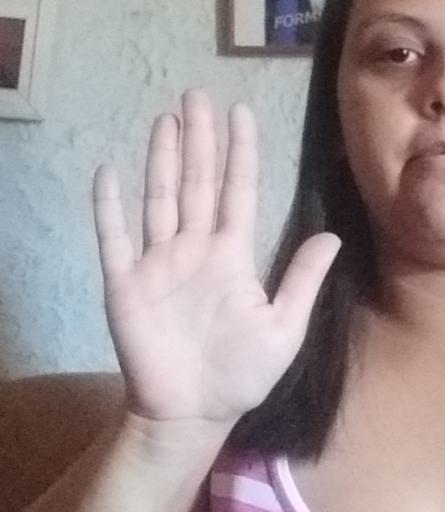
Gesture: palm